Helen Glacier

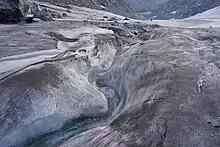

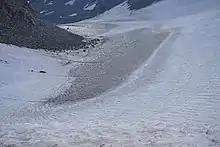

Helen Glacier is located east of the Continental Divide in the northern Wind River Range in the US state of Wyoming. The glacier is located in the Fitzpatrick Wilderness of Shoshone National Forest, and is among the largest grouping of glaciers in the American Rocky Mountains. Helen Glacier flows to the east from a cirque to the northeast of Mount Helen.